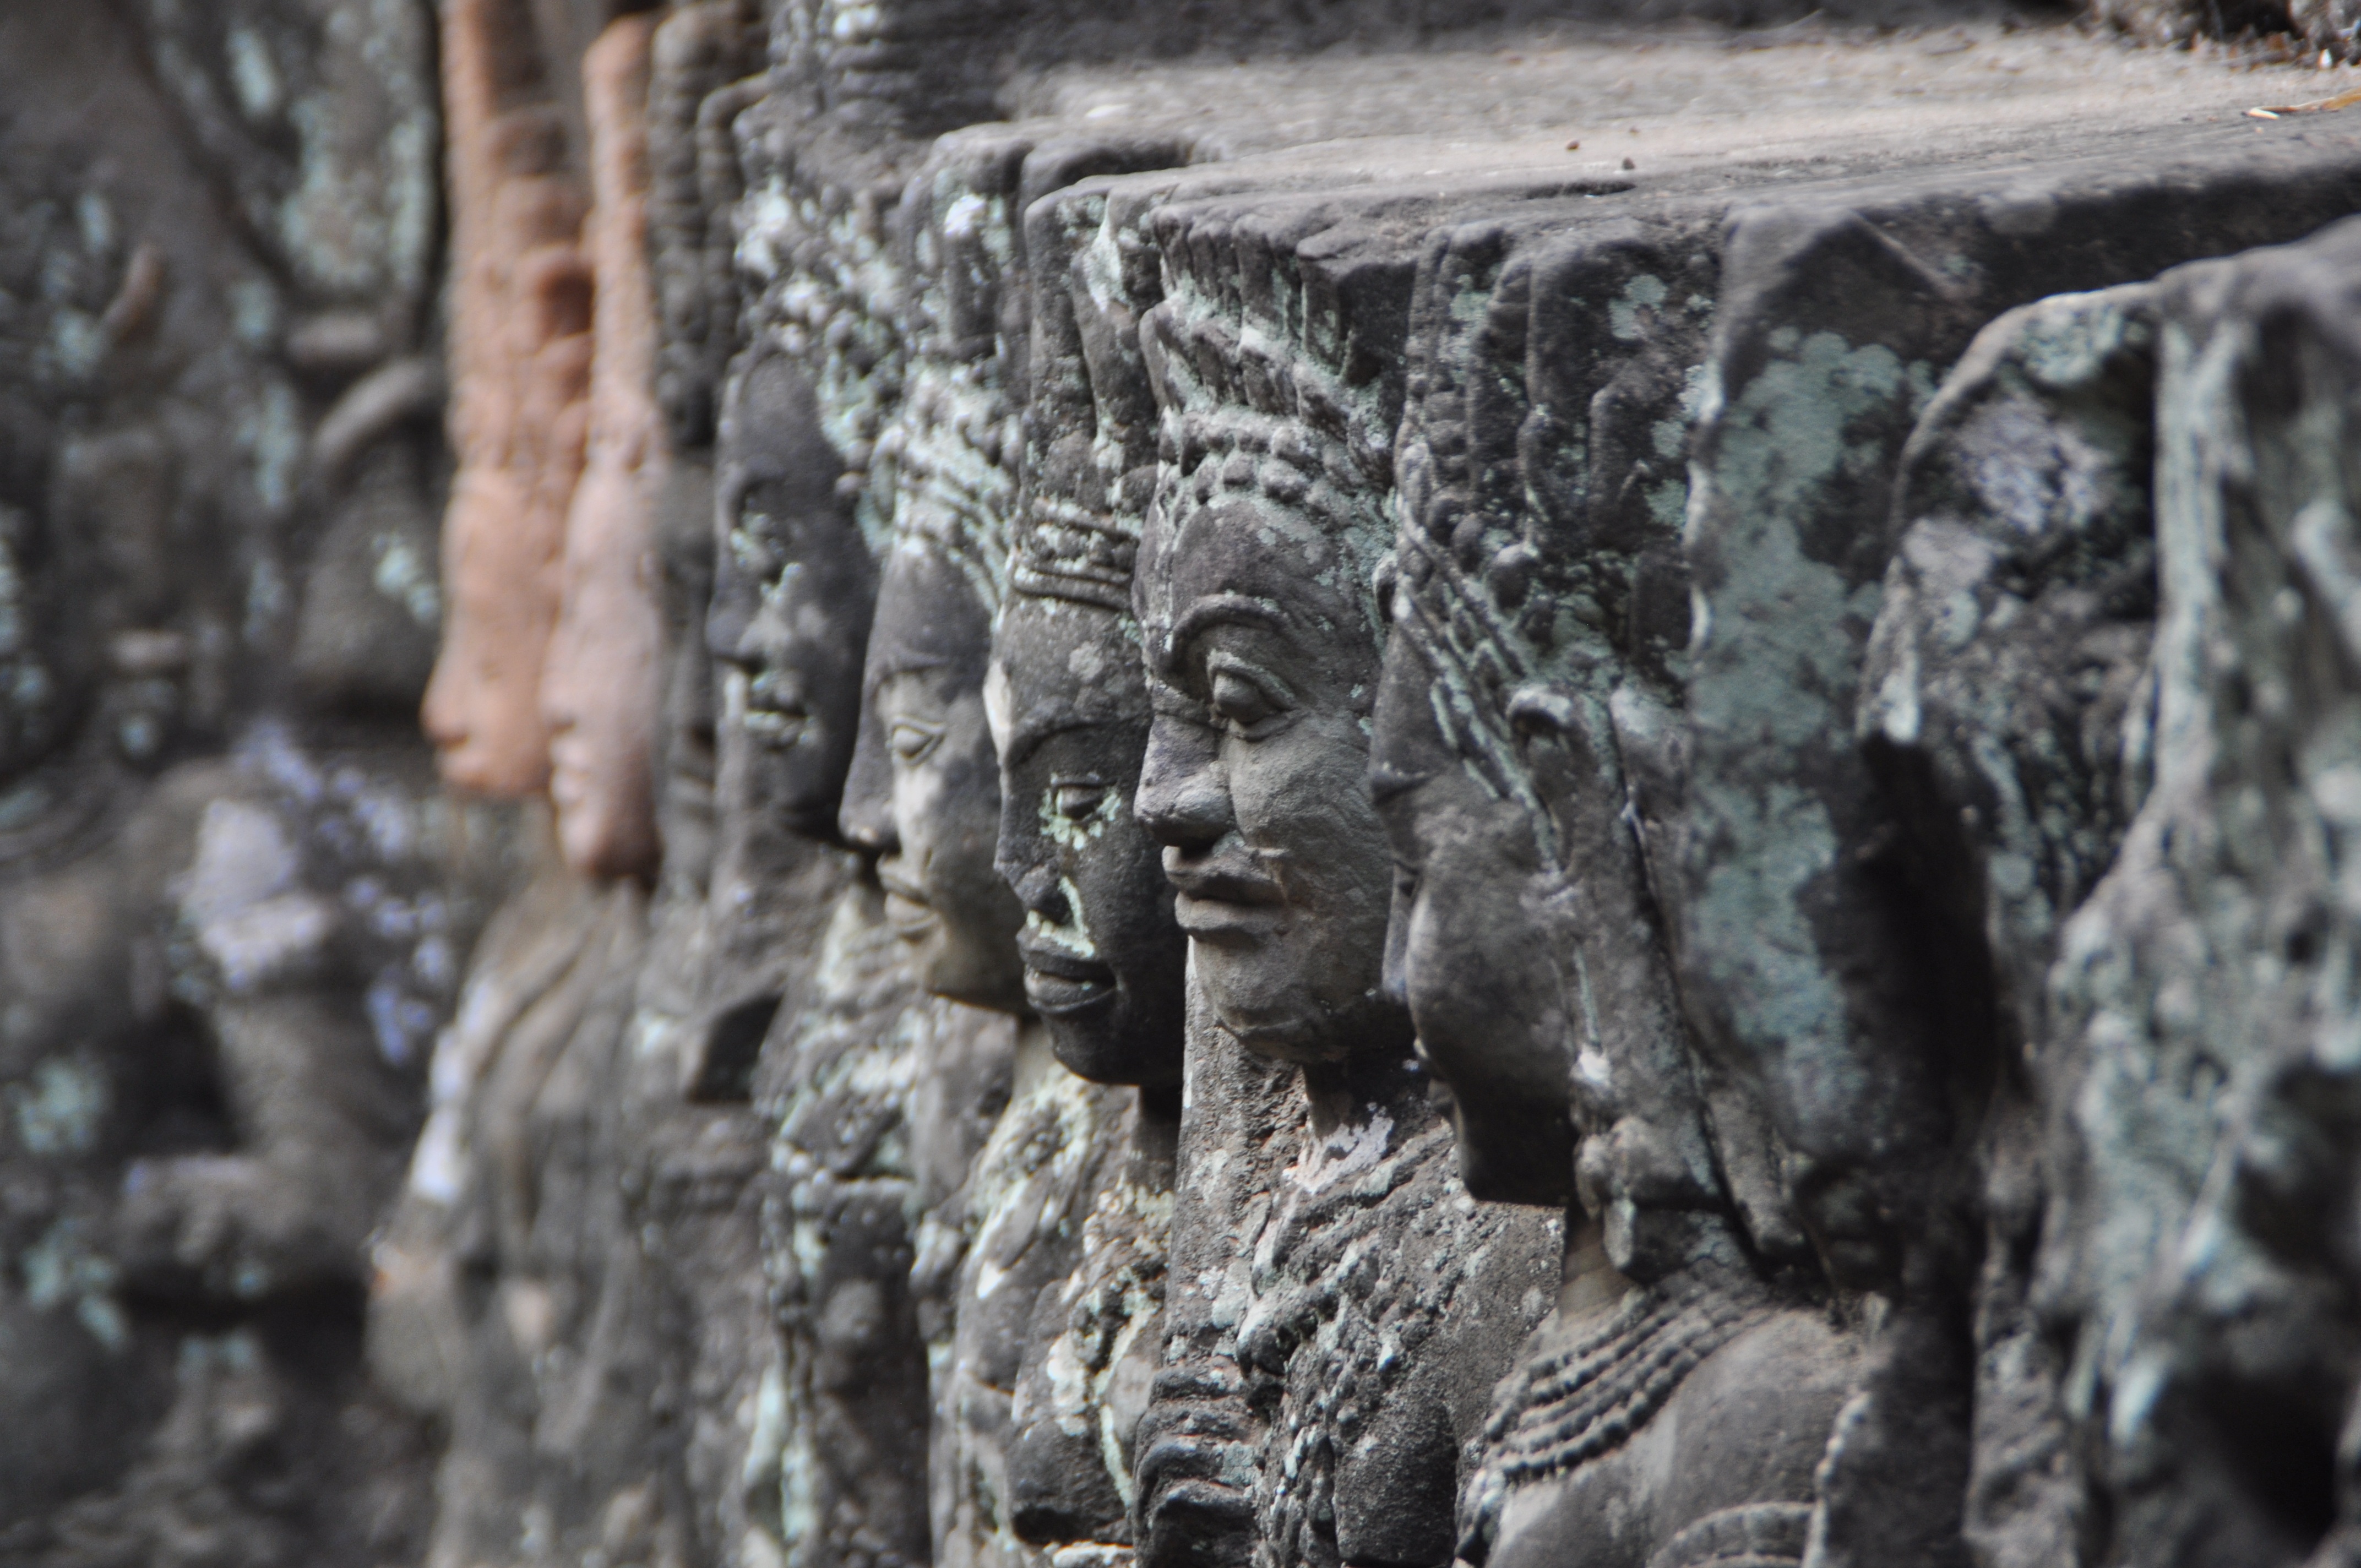
rock, formation, ice, asia, material, sculpture, geology, temple, ruins, cambodia, history, faces, carving, historically, angkor, khmer, hinduism, unesco world heritage, temple complex, ancient history